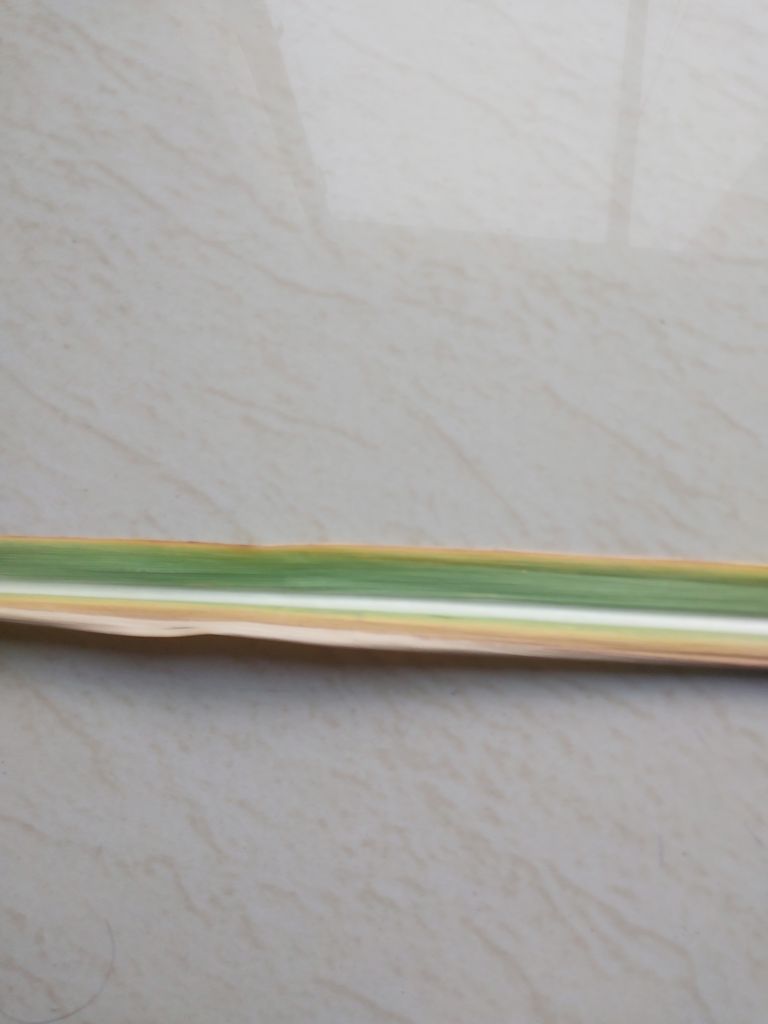
Label: Yellow Leaf